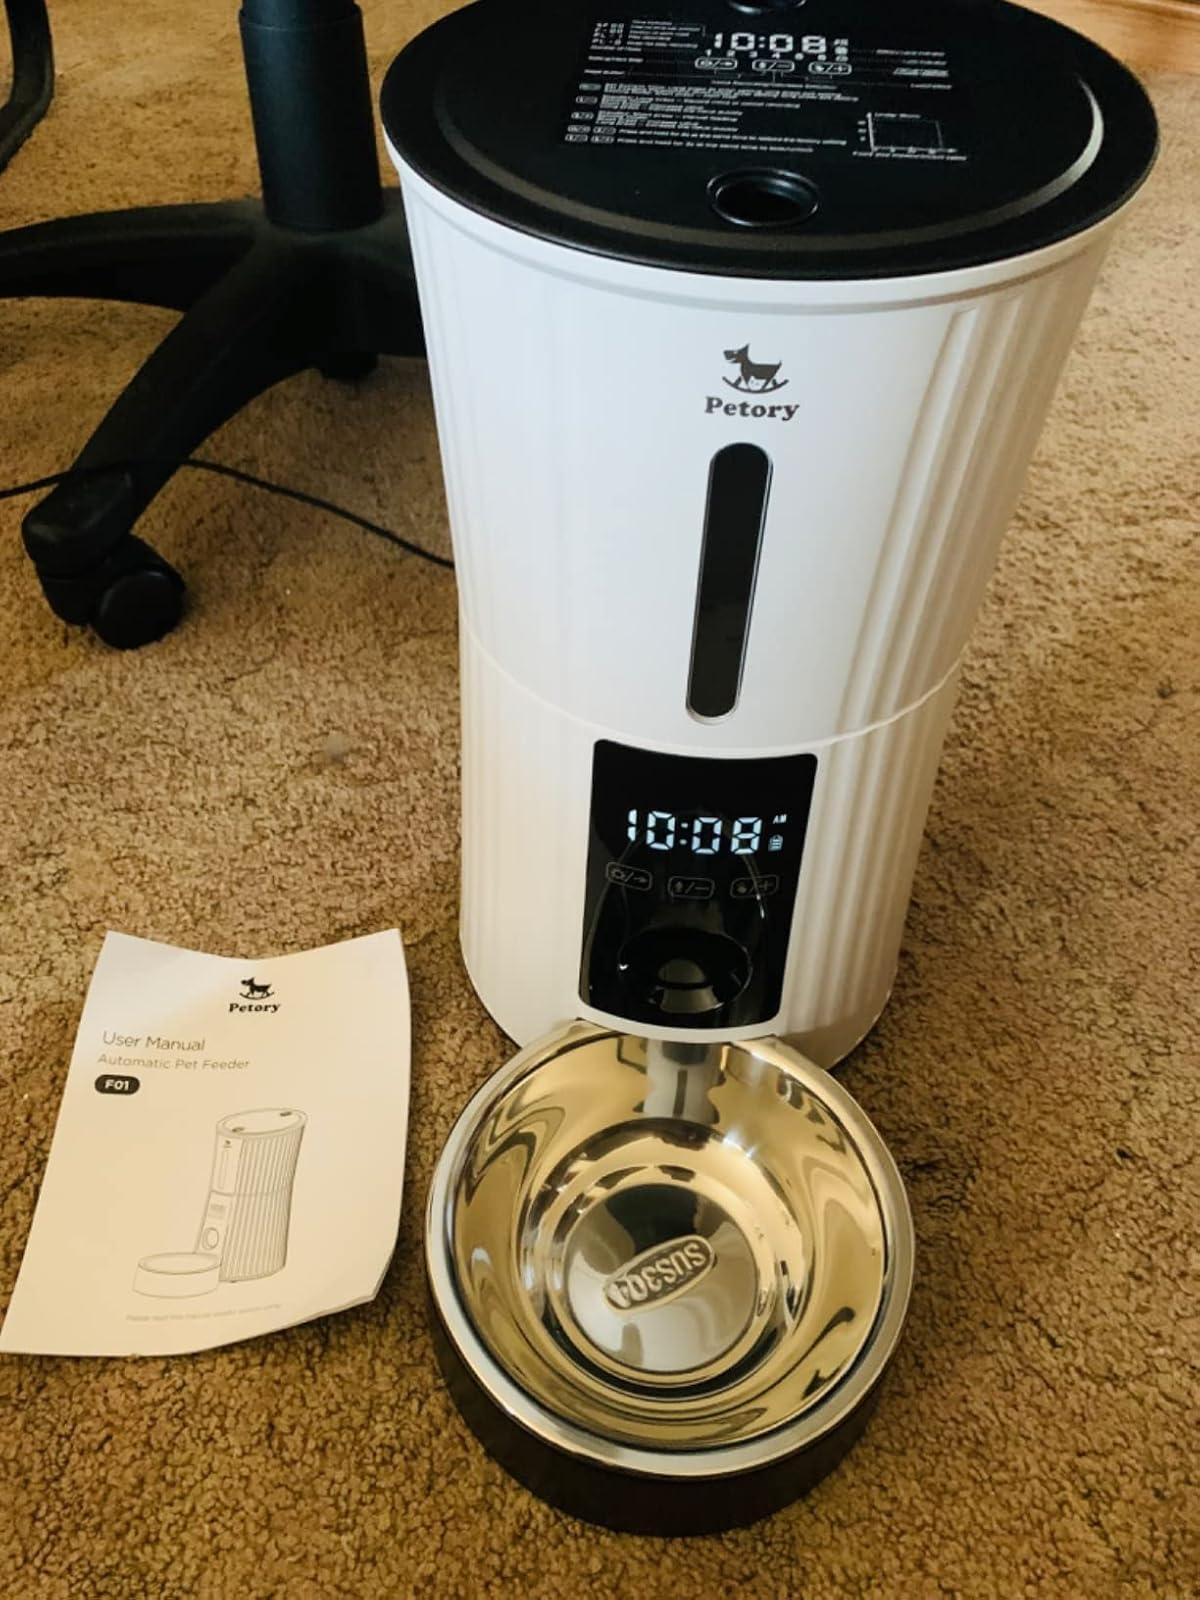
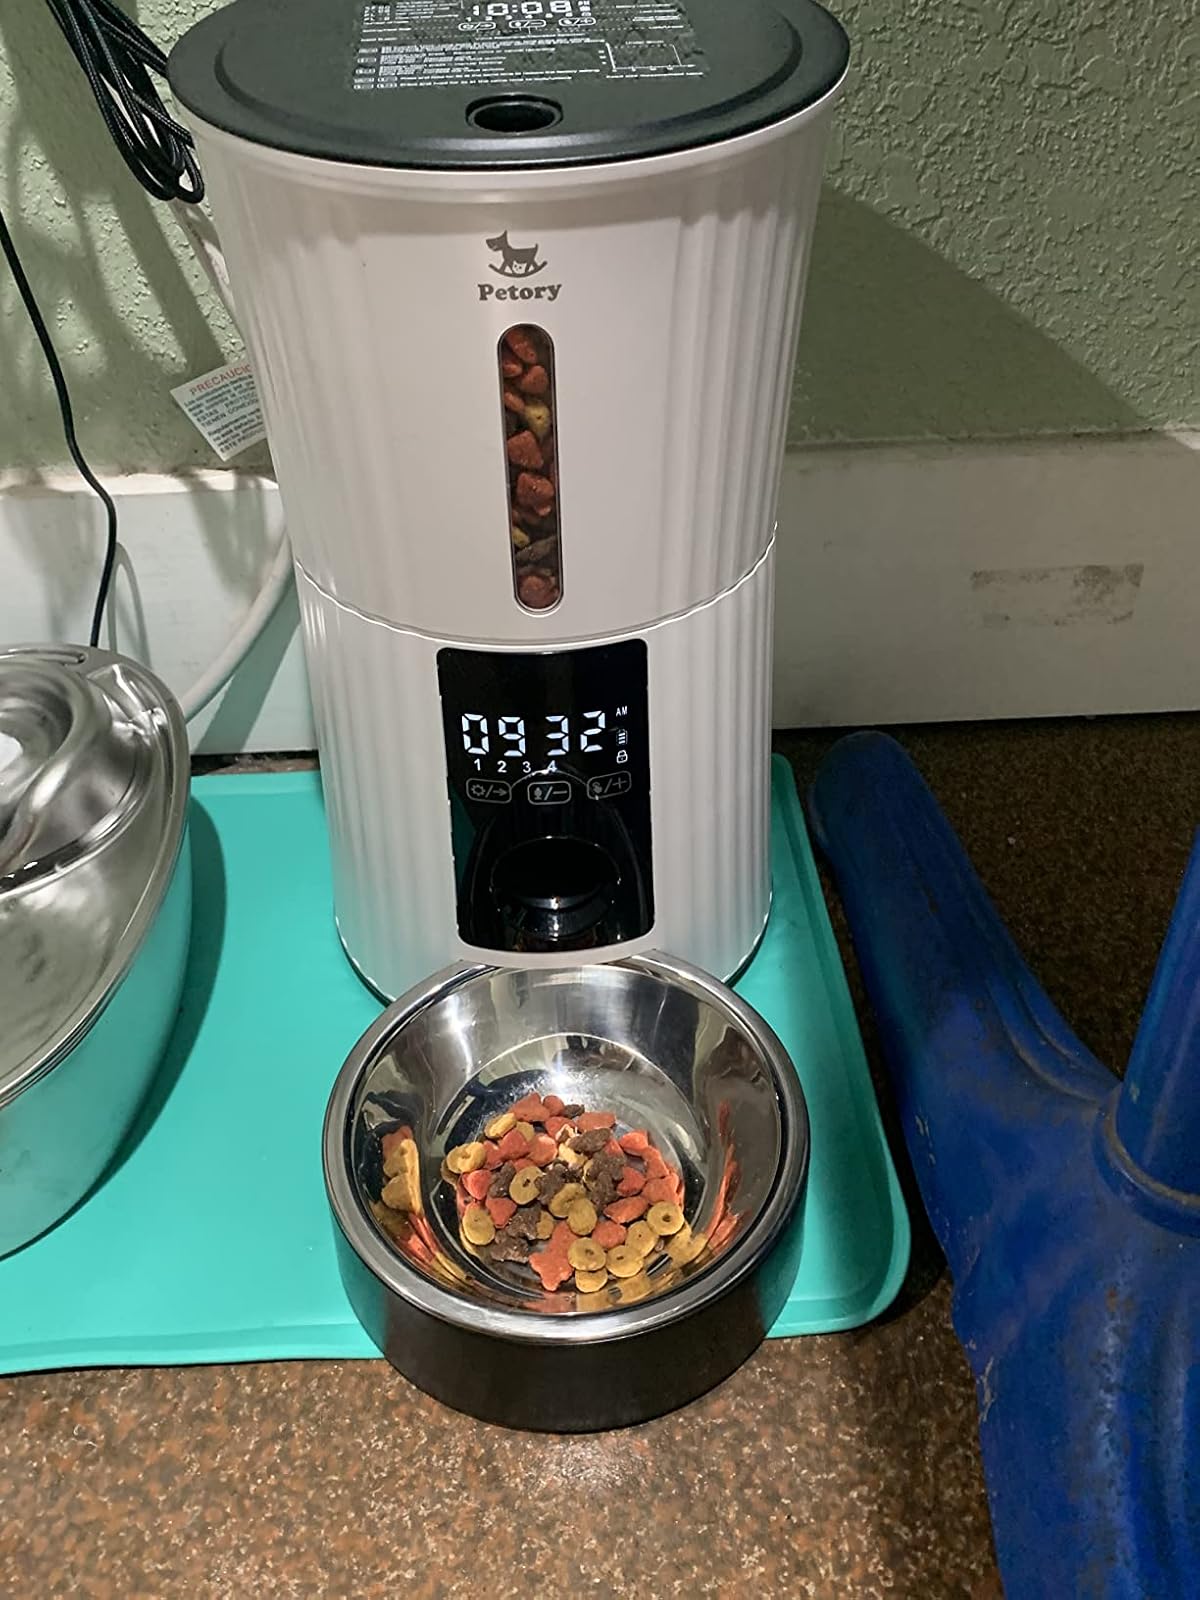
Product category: items_feeder
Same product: yes